Ferias (TransMilenio)

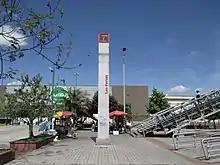
Ferias (TransMilenio)

In 2000, phase one of the TransMilenio system was opened between Portal de la 80 and Tercer Milenio, including this station.